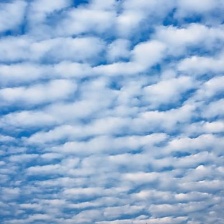
Cloud type: Altocumulus